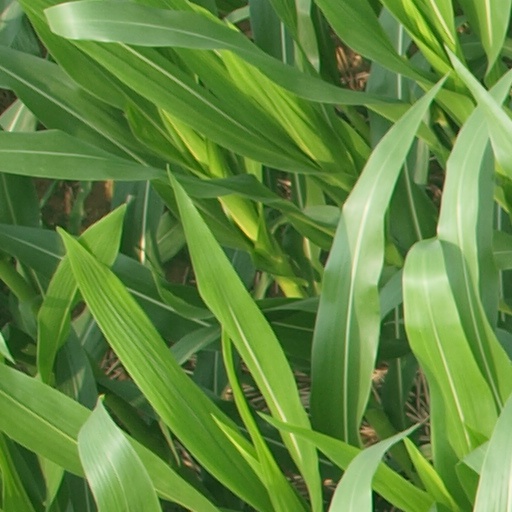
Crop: maize; corn